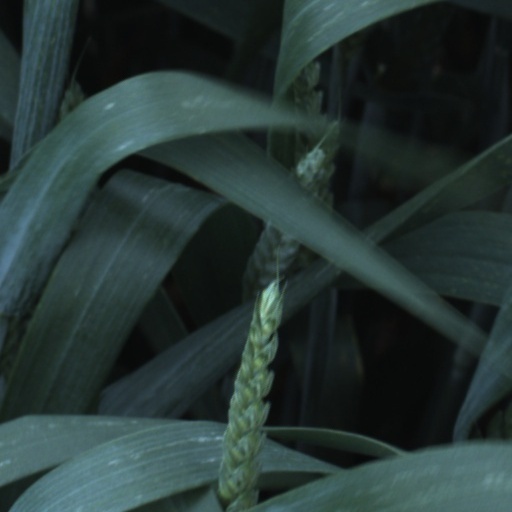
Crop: wheat